Sigismund III Vasa

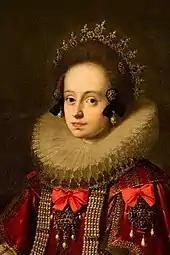
Constance of Habsburg, Anne's sister and Sigismund's second consort. A devout Catholic, she supported Sigismund in political endeavours.

Sigismund's death came at a time of great divisions and constant quarrels. His rule of nearly 45 years is perceived by some as controversial – it was distinguished by considerable developments in architecture, the arts and culture coupled with conspiracies, religious antipathy and the endless conflict with Sweden. Szymon Starowolski positioned Sigismund's legacy above that of his predecessors. Others were less flattering. The decision to appoint Jesuit priests as ministers on matters which did not necessarily concern religion caused ubiquitous disapproval. Spiteful foes convinced of the damage he inflicted on the nation wrote with contempt "this man, whose knowledge exceeded in goldsmithing but not politics, lived far too long". Members of opposing camps were relieved and enthusiastic to see his progressive son, Ladislaus, take the throne. Nonetheless, the nobility and magnates from all political spheres obeyed tradition by wearing black outfits for the duration of the interregnum as a sign of mourning. The strict compliance to the practice is said to have stunned foreign dignitaries. There is no doubt that Sigismund was one of Poland's most capable and recognisable sovereigns.